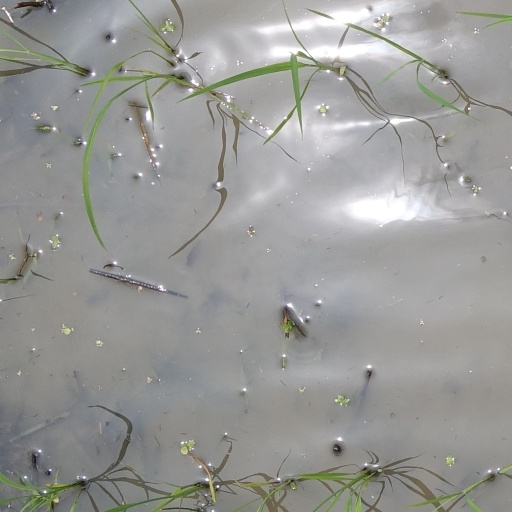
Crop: rice